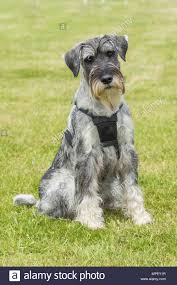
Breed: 220-n000053-standard_schnauzer